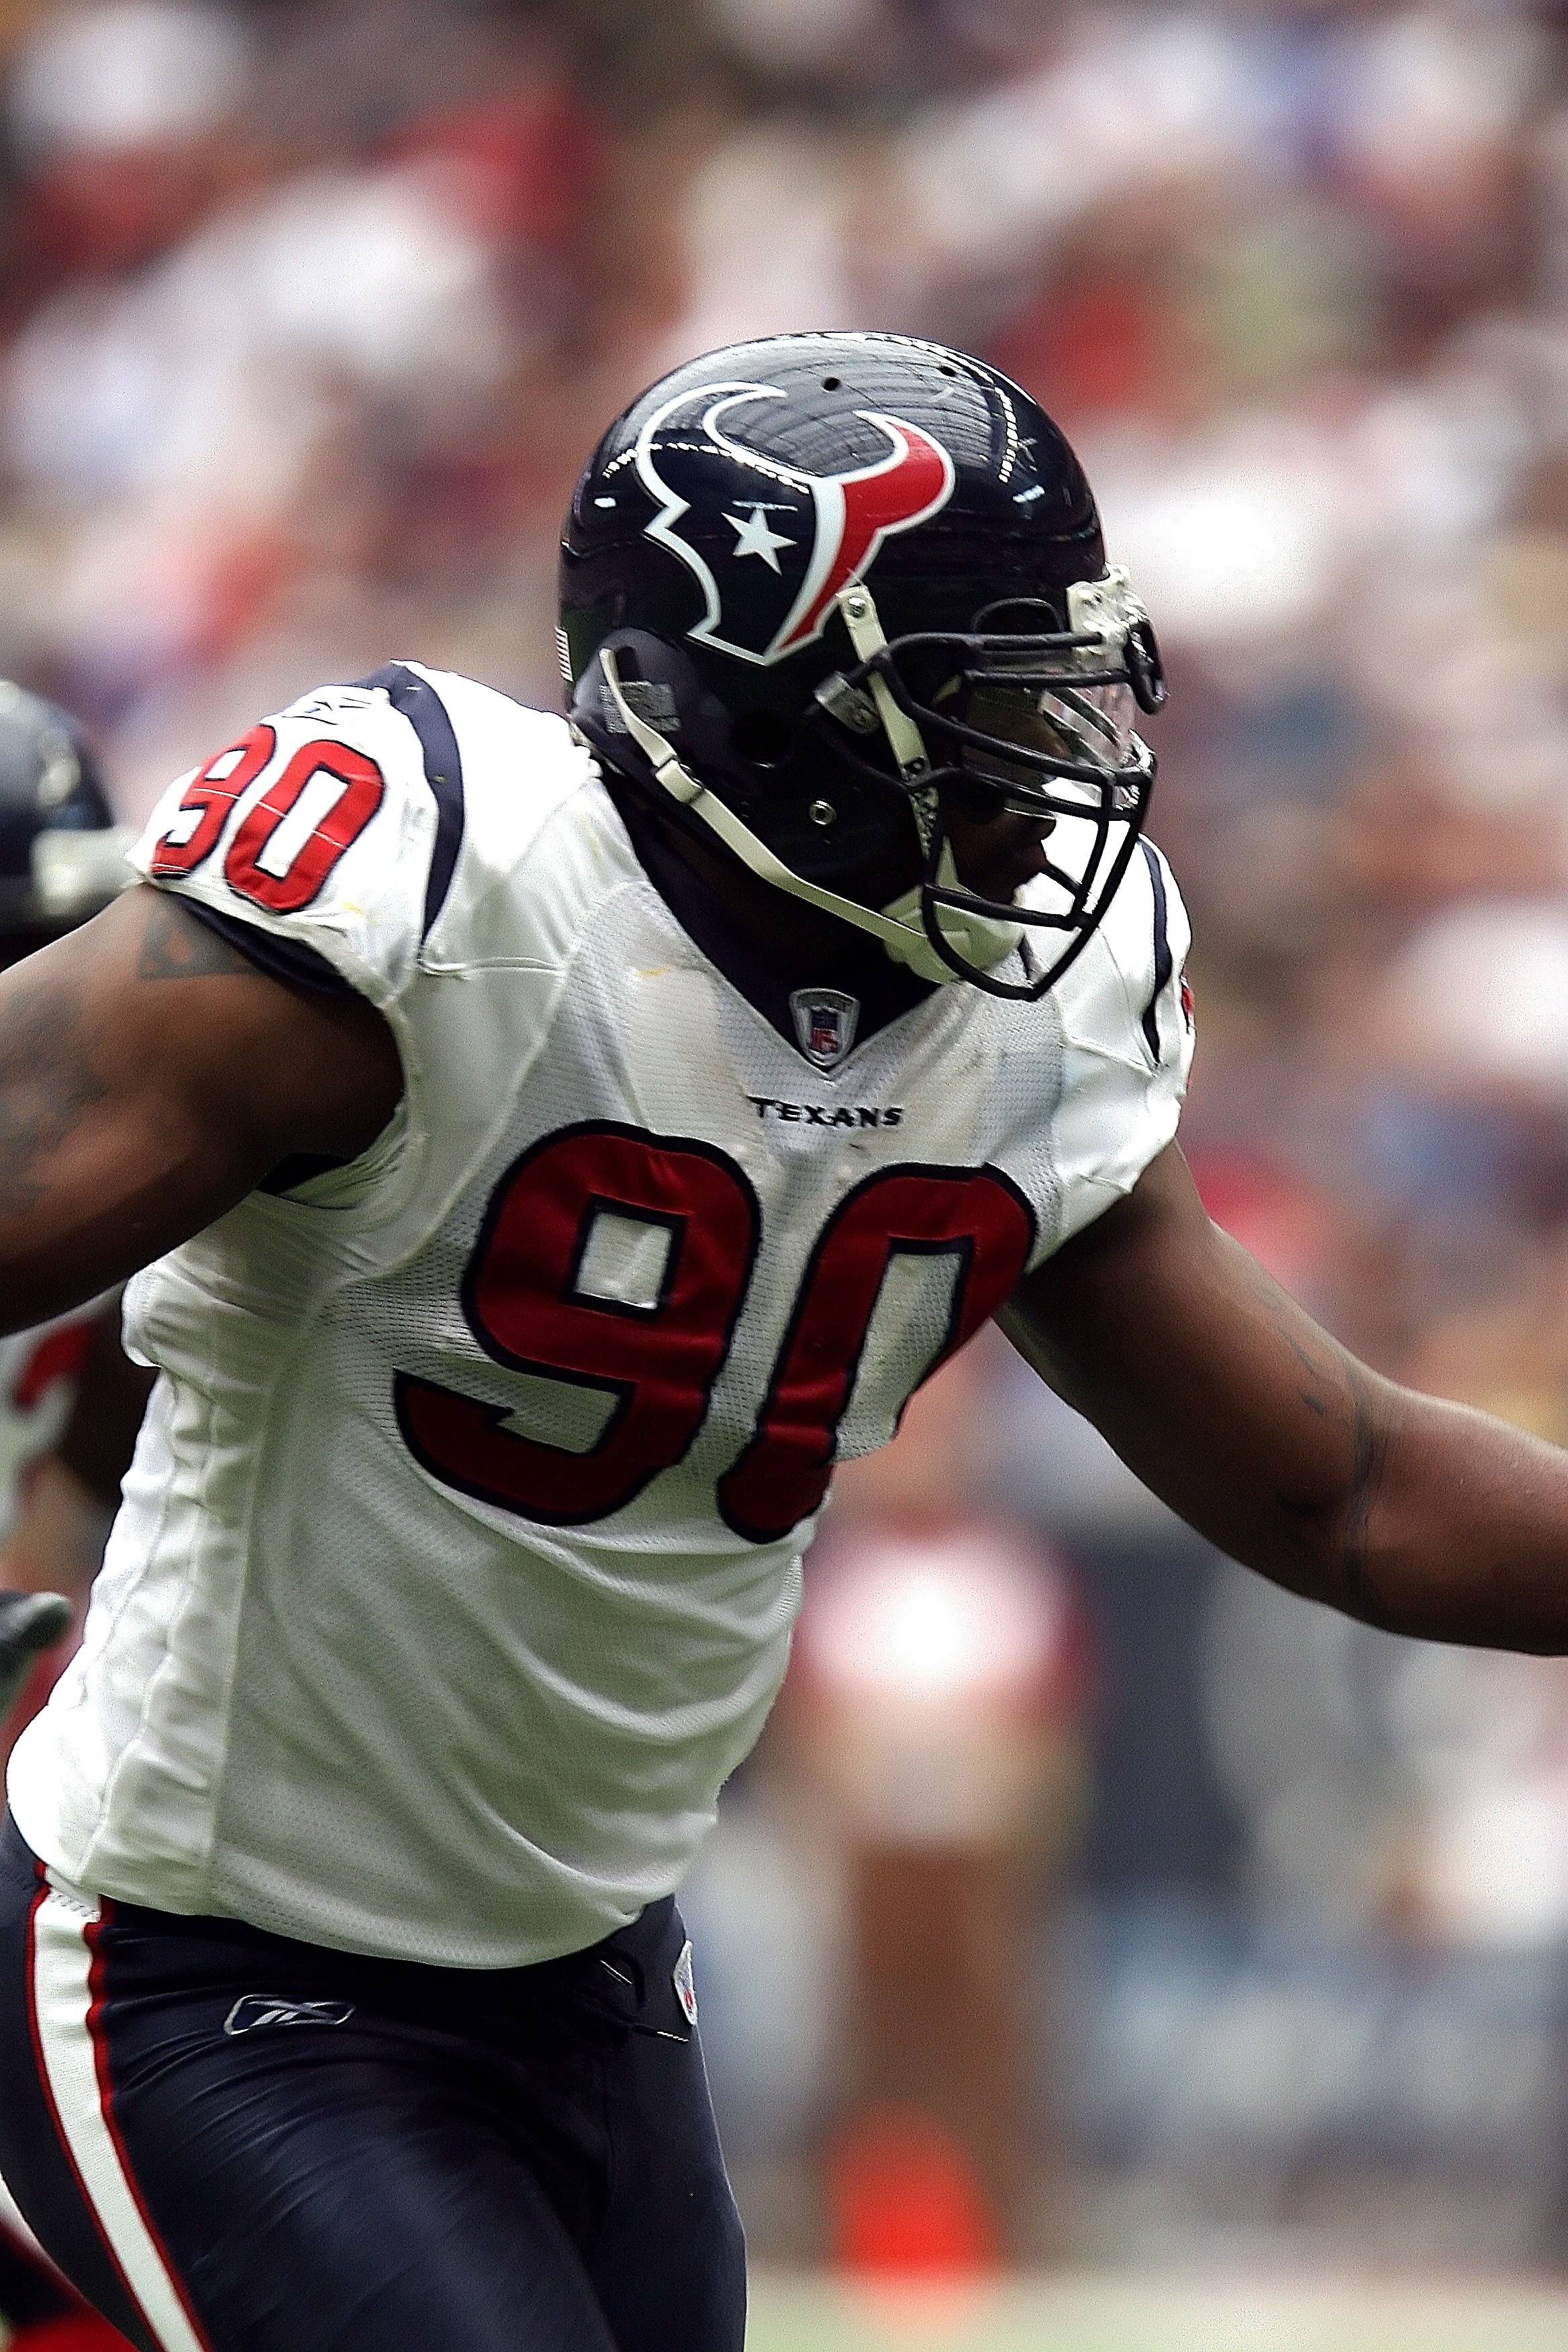
sport, game, male, athletic, action, soccer, professional, football, stadium, player, muscular, competition, team, american football, sports, pro, texas, athlete, texan, tackle, football player, american football player, defensive end, canadian football, football equipment and supplies, gridiron football